St. Pat's for All

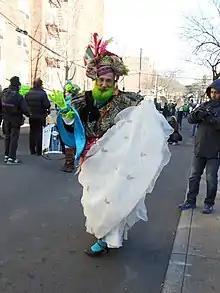
Ms. Colombia at St. Pat's for All parade 2013

In 2000, Brendan Fay founded St. Pat's for All, an all-inclusive alternative to the St. Patrick's Day Parade. Alongside Ellen Duncan from the Ethical Culture Society of Queens, he served as a co-chair for the event held on Sunday, March 5. The parade was organized by individuals of Irish descent, both gay and straight, including Daniel Dromm, the founder of the Queens Pride Parade. St. Pat's For All's main objective was to honor and embrace the diverse population of New York City, by embodying the motto "Cherishing All the Children of the Nation Equally," which originates from the proclamation of the Irish Republic during the Easter Rising of 1916. While it stood as the city's sole St. Patrick's parade welcoming the participation of LGBT individuals, St. Pat's For All aimed to transcend categorizations as solely a gay pride parade or an Irish parade, embracing the fusion of both and providing a platform for individuals, regardless of their sexual orientation, to come together and celebrate Irish culture. St. Pat's for All welcomed individuals from diverse ethnicities and cultures, creating a platform for a vibrant and multicultural celebration. Chief Dark Cloud of the Choctaw Nation of Oklahoma performed a shamanic ritual to bless the parade, acknowledging Native-Irish ties and tribal aid donations during the Great Famine of Ireland.